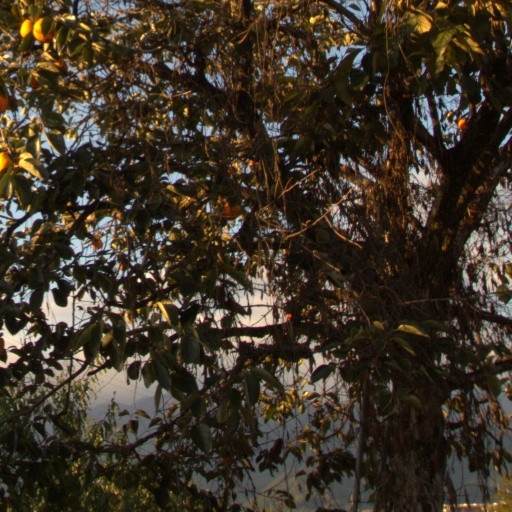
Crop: grape